Volleyball

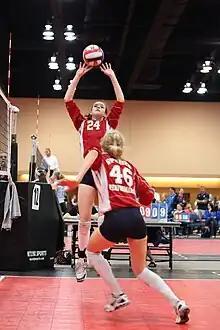
Jump set

Also called reception, the pass is the attempt by a team to properly handle the opponent's serve or any form of attack. Proper handling includes not only preventing the ball from touching the court but also making it reach the position where the setter is standing quickly and precisely.